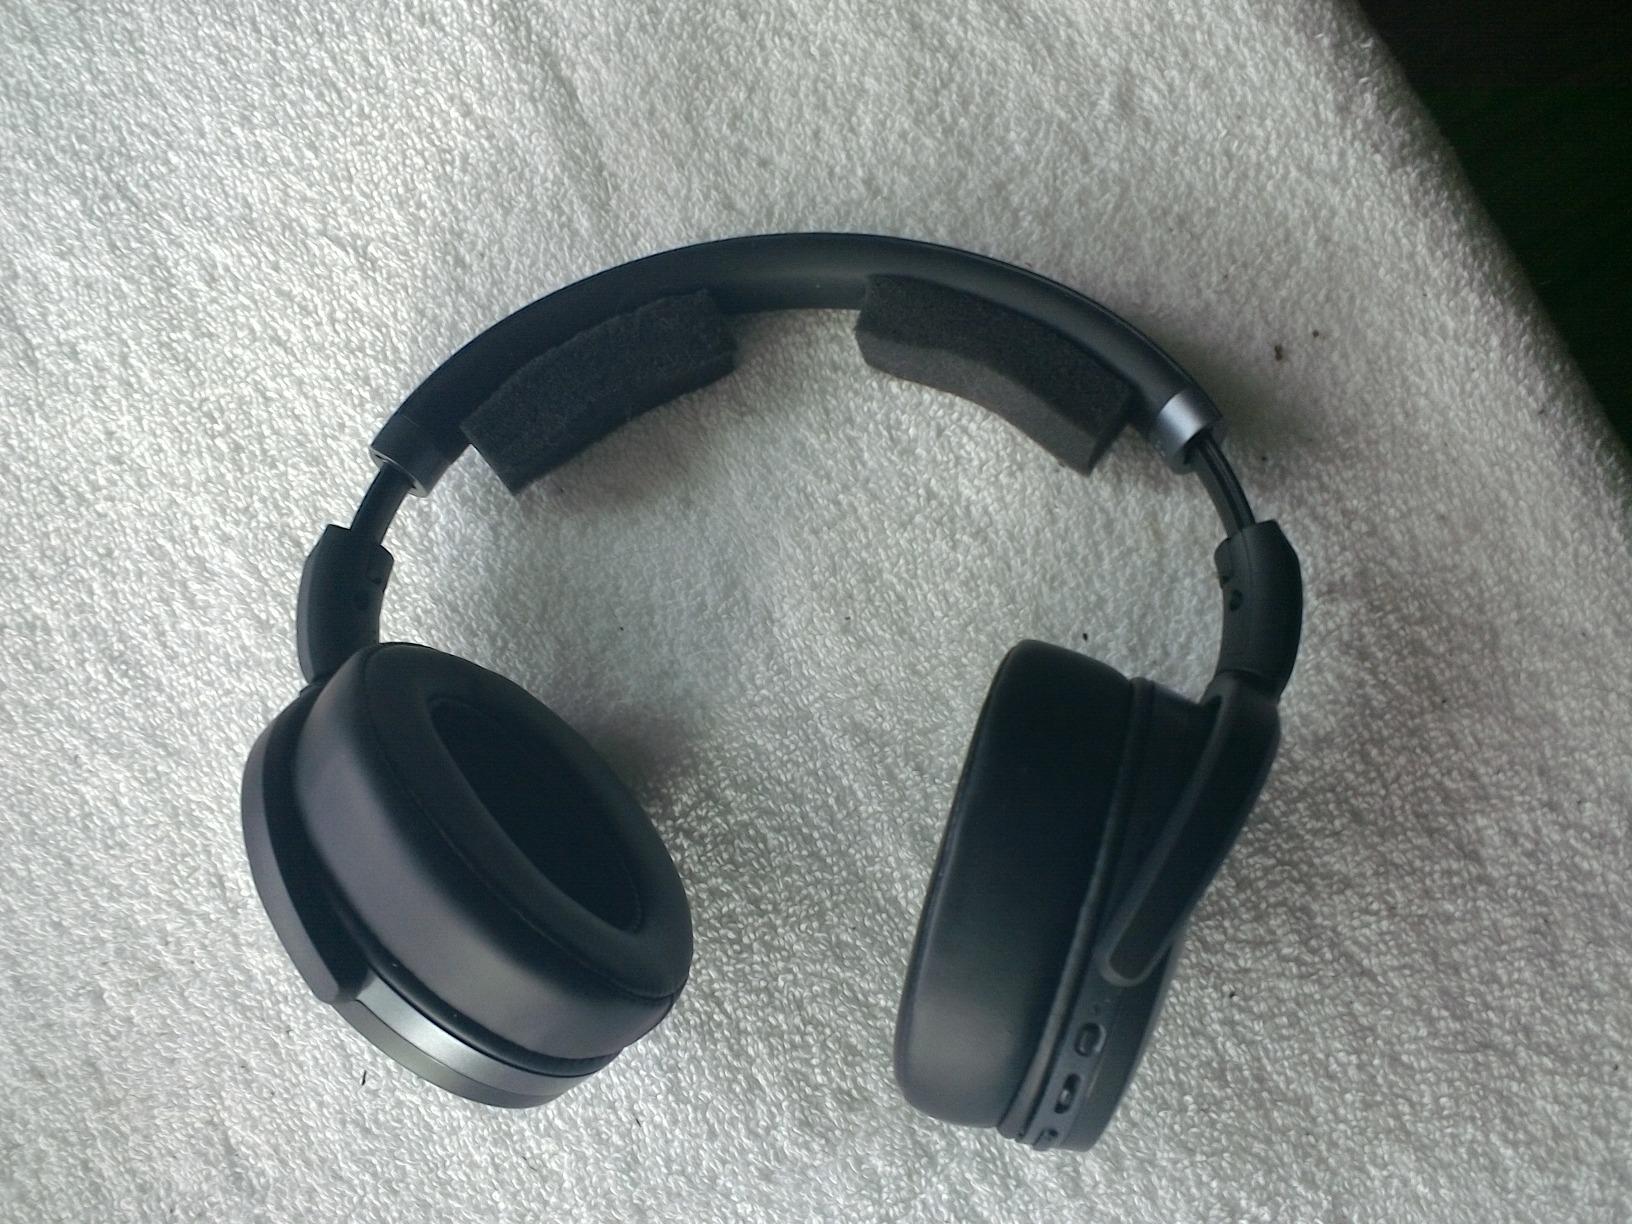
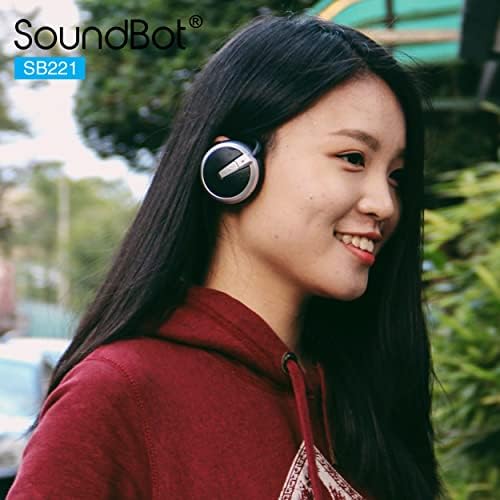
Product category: headphones
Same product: no